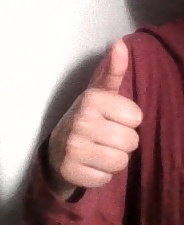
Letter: aleff